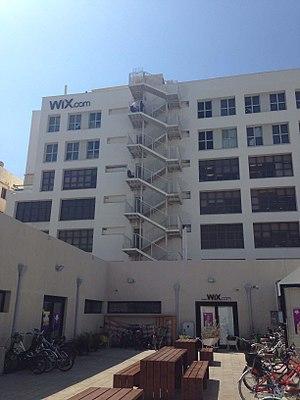
Wix est une plateforme en ligne qui permet de créer des sites web en HTML5 et leur version mobile. Parmi les concurrents figurent WordPress, Jimdo, Weebly, Silex et autres hébergeurs et entreprises de création de sites.